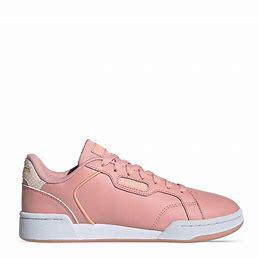
Brand: Adidas
Model: Roguera